Royal Hungarian Honvéd

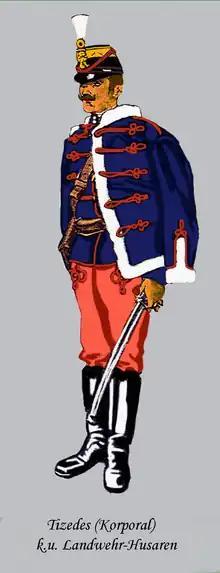
Hussar of the Honvéd with pelisse

The history of Austro-Hungarian forces is documented in detail in the Military History Museum in Vienna, which was founded by Emperor Franz Joseph I as the Imperial-Royal Court Armaments Museum ("k.k. Hofwaffenmuseum"). In a special display cabinet in Hall V (the Franz Joseph Hall) of the museum, several uniforms of the Imperial Royal Landwehr are displayed, a relief on the rear of the cabinet shows the territories from which the Hungarian Landwehr and the Imperial Royal Landwehr recruited.